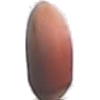
Label: Hazelnut 1